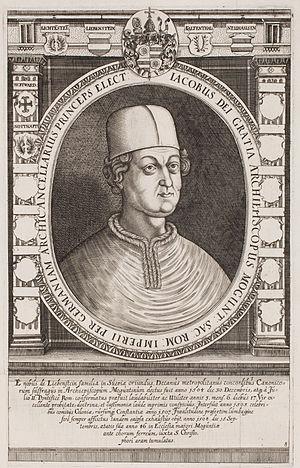
Jacques de Liebenstein ou Jakob von Liebenstein, doyen de l'église métropolitaine de Mayence, fut archevêque et prince-électeur de Mayence de 1504 à 1508.